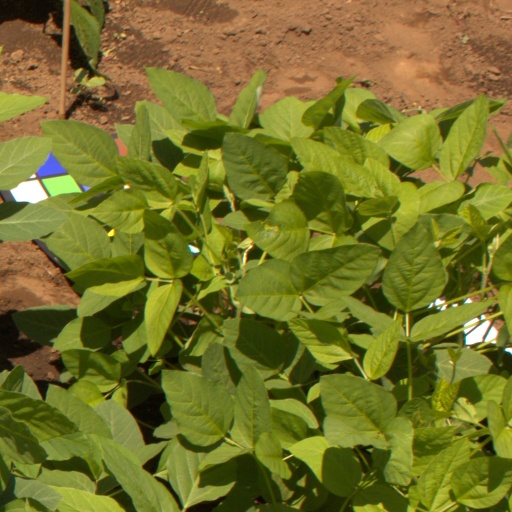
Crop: soybean